Soubès

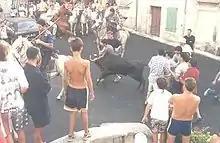
The 1994 Fête - yearling bulls in the Place de la Fontaine

In the month of August the population doubles and redoubles as summer visitors ("estivants") arrive to enjoy the hot climate and peaceful atmosphere.